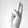
ASL letter: U